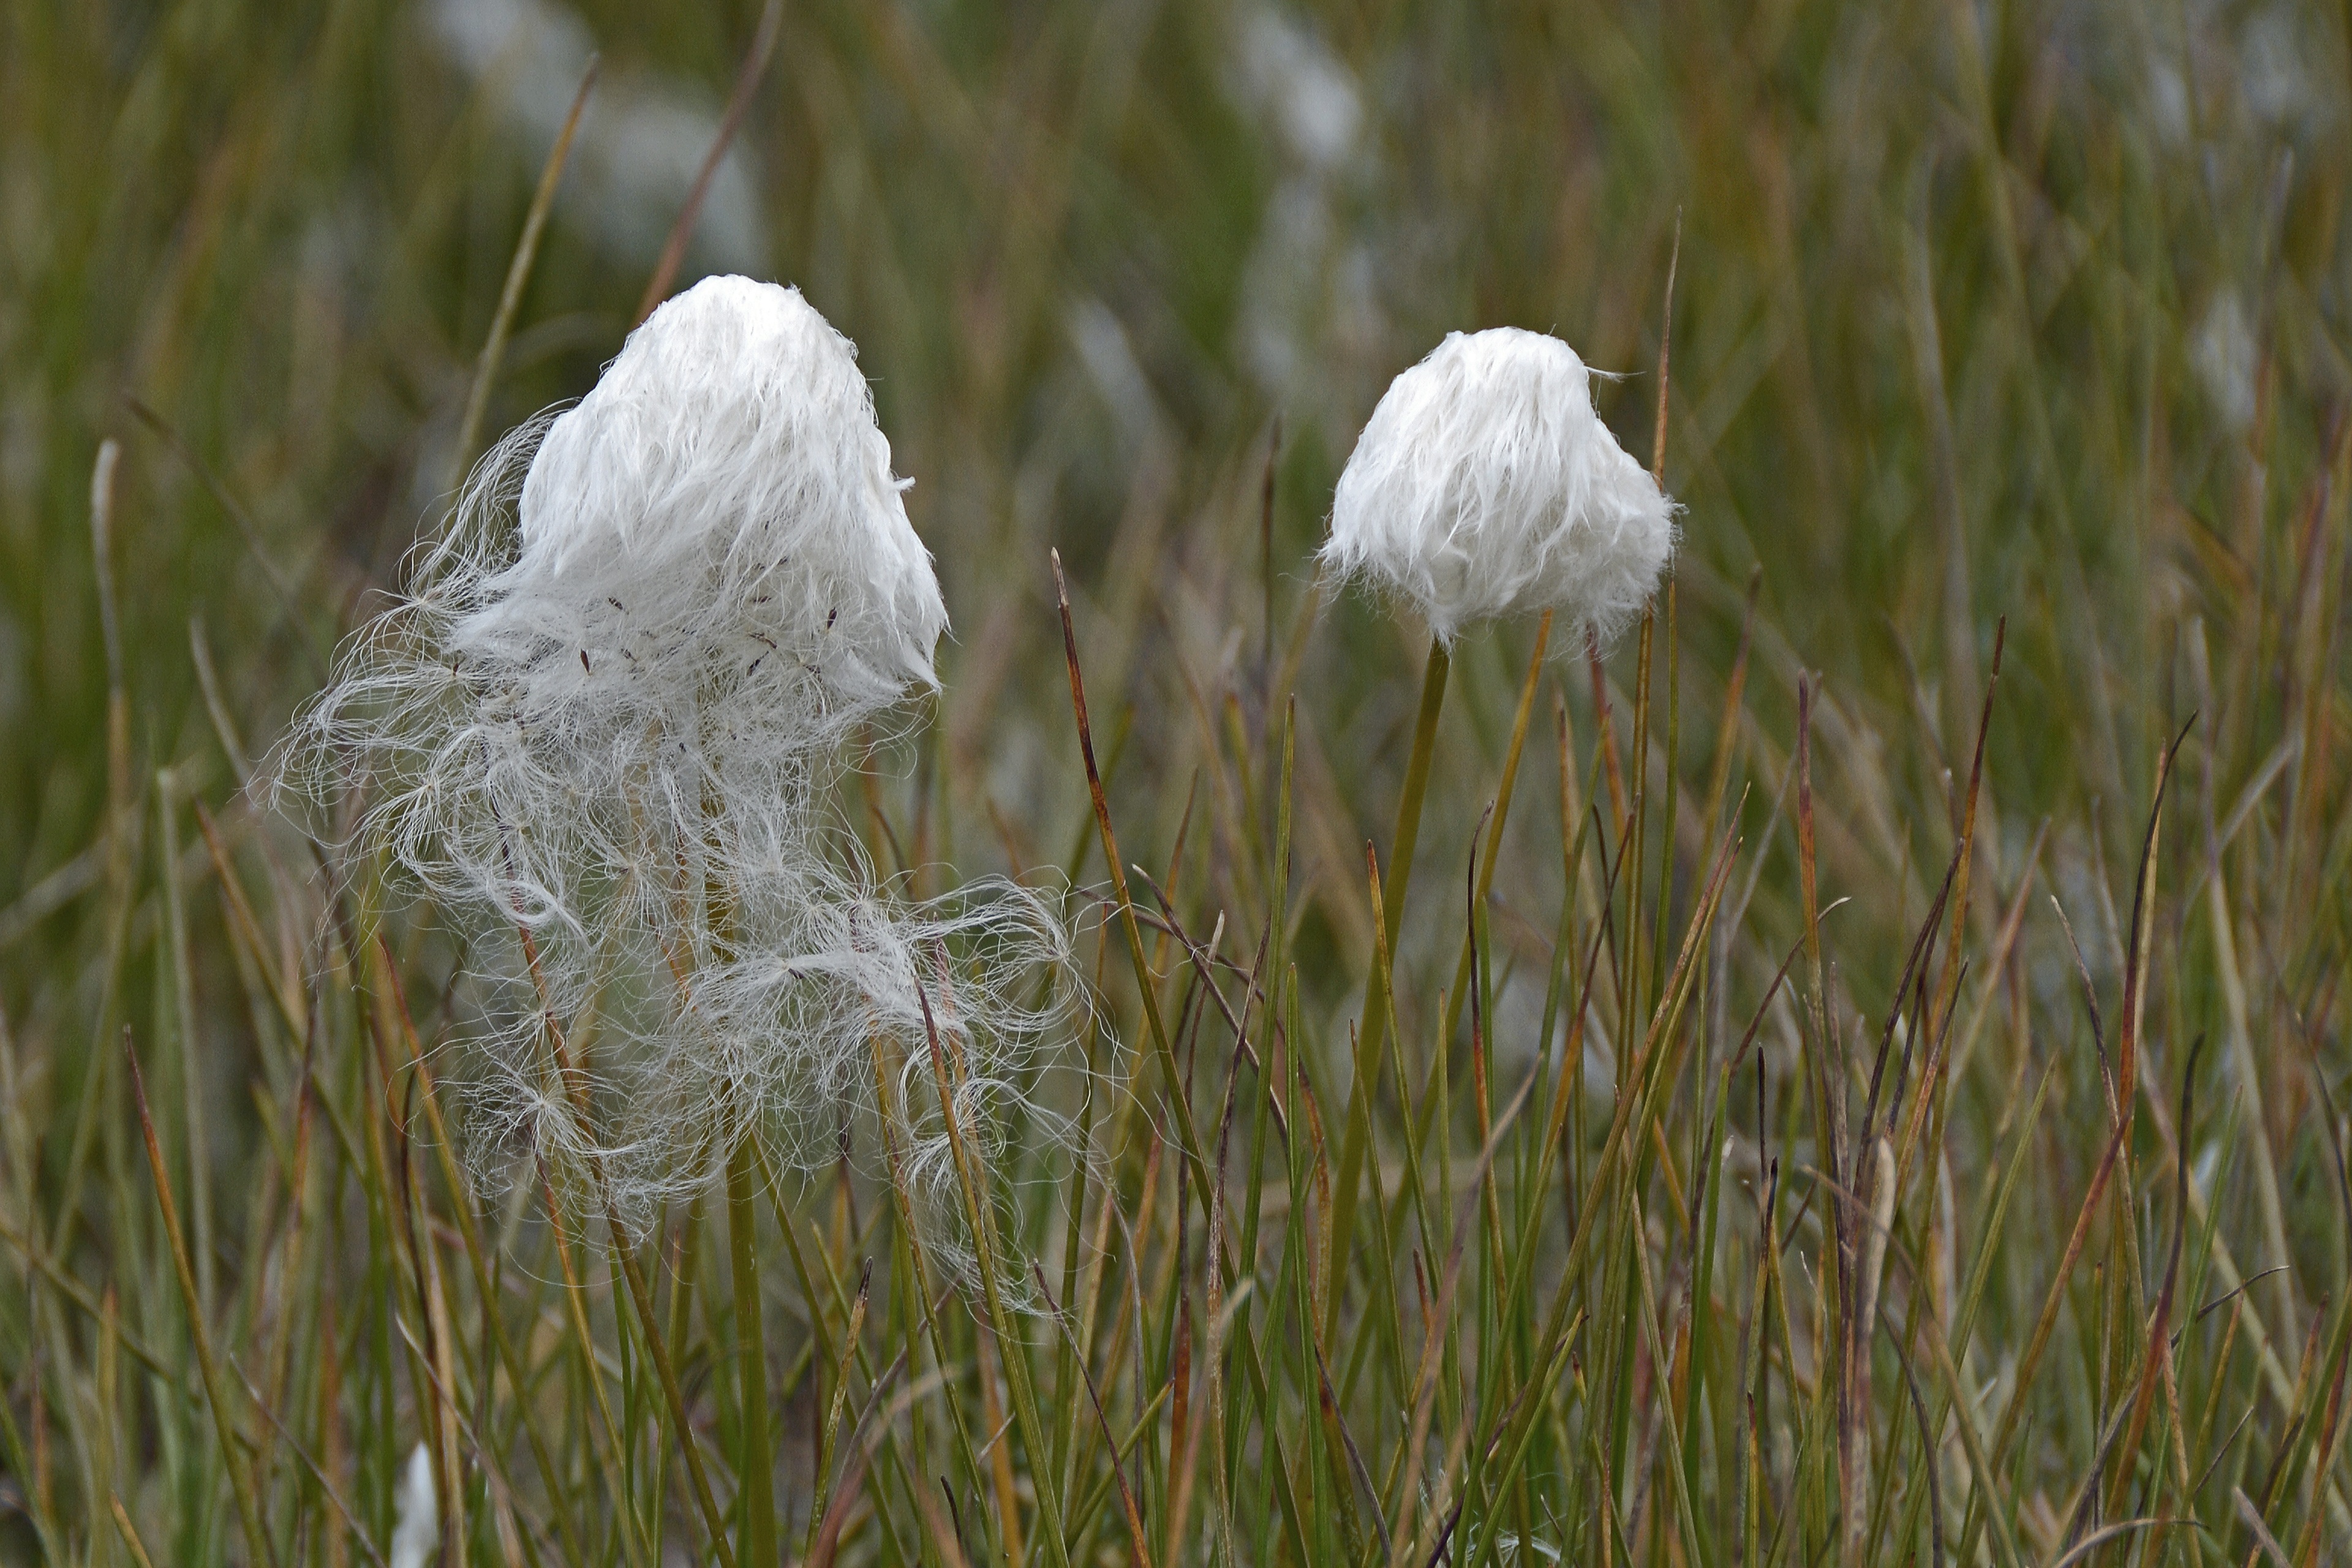
nature, grass, plant, white, field, meadow, prairie, flower, frost, fluffy, iceland, flora, wildflower, close up, cottongrass, grassland, wetland, habitat, cotton, ecosystem, tundra, macro photography, steppe, woolly, flowering plant, stengel, cyperaceae, natural environment, grass family, land plant, phragmites